Bronwydd Arms railway station

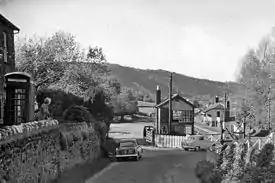
The station entrance in 1962

Bronwydd Arms railway station, originally a stop on the now closed Carmarthen to Aberystwyth Line, is the headquarters of the preserved Gwili Railway, in Wales, United Kingdom.